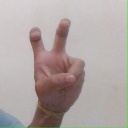
अक्षर: ई